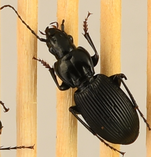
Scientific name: Pterostichus lachrymosus
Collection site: Mountain Lake Biological Station NEON (MLBS), plot MLBS_009